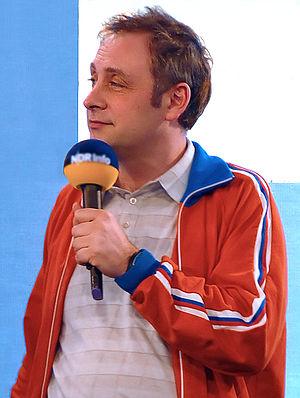
Emmanuel Peterfalvi, dit Alfons, est un humoriste français qui est devenu célèbre en Allemagne, né le 17 mars 1967 à Paris.